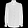
Label: Shirt